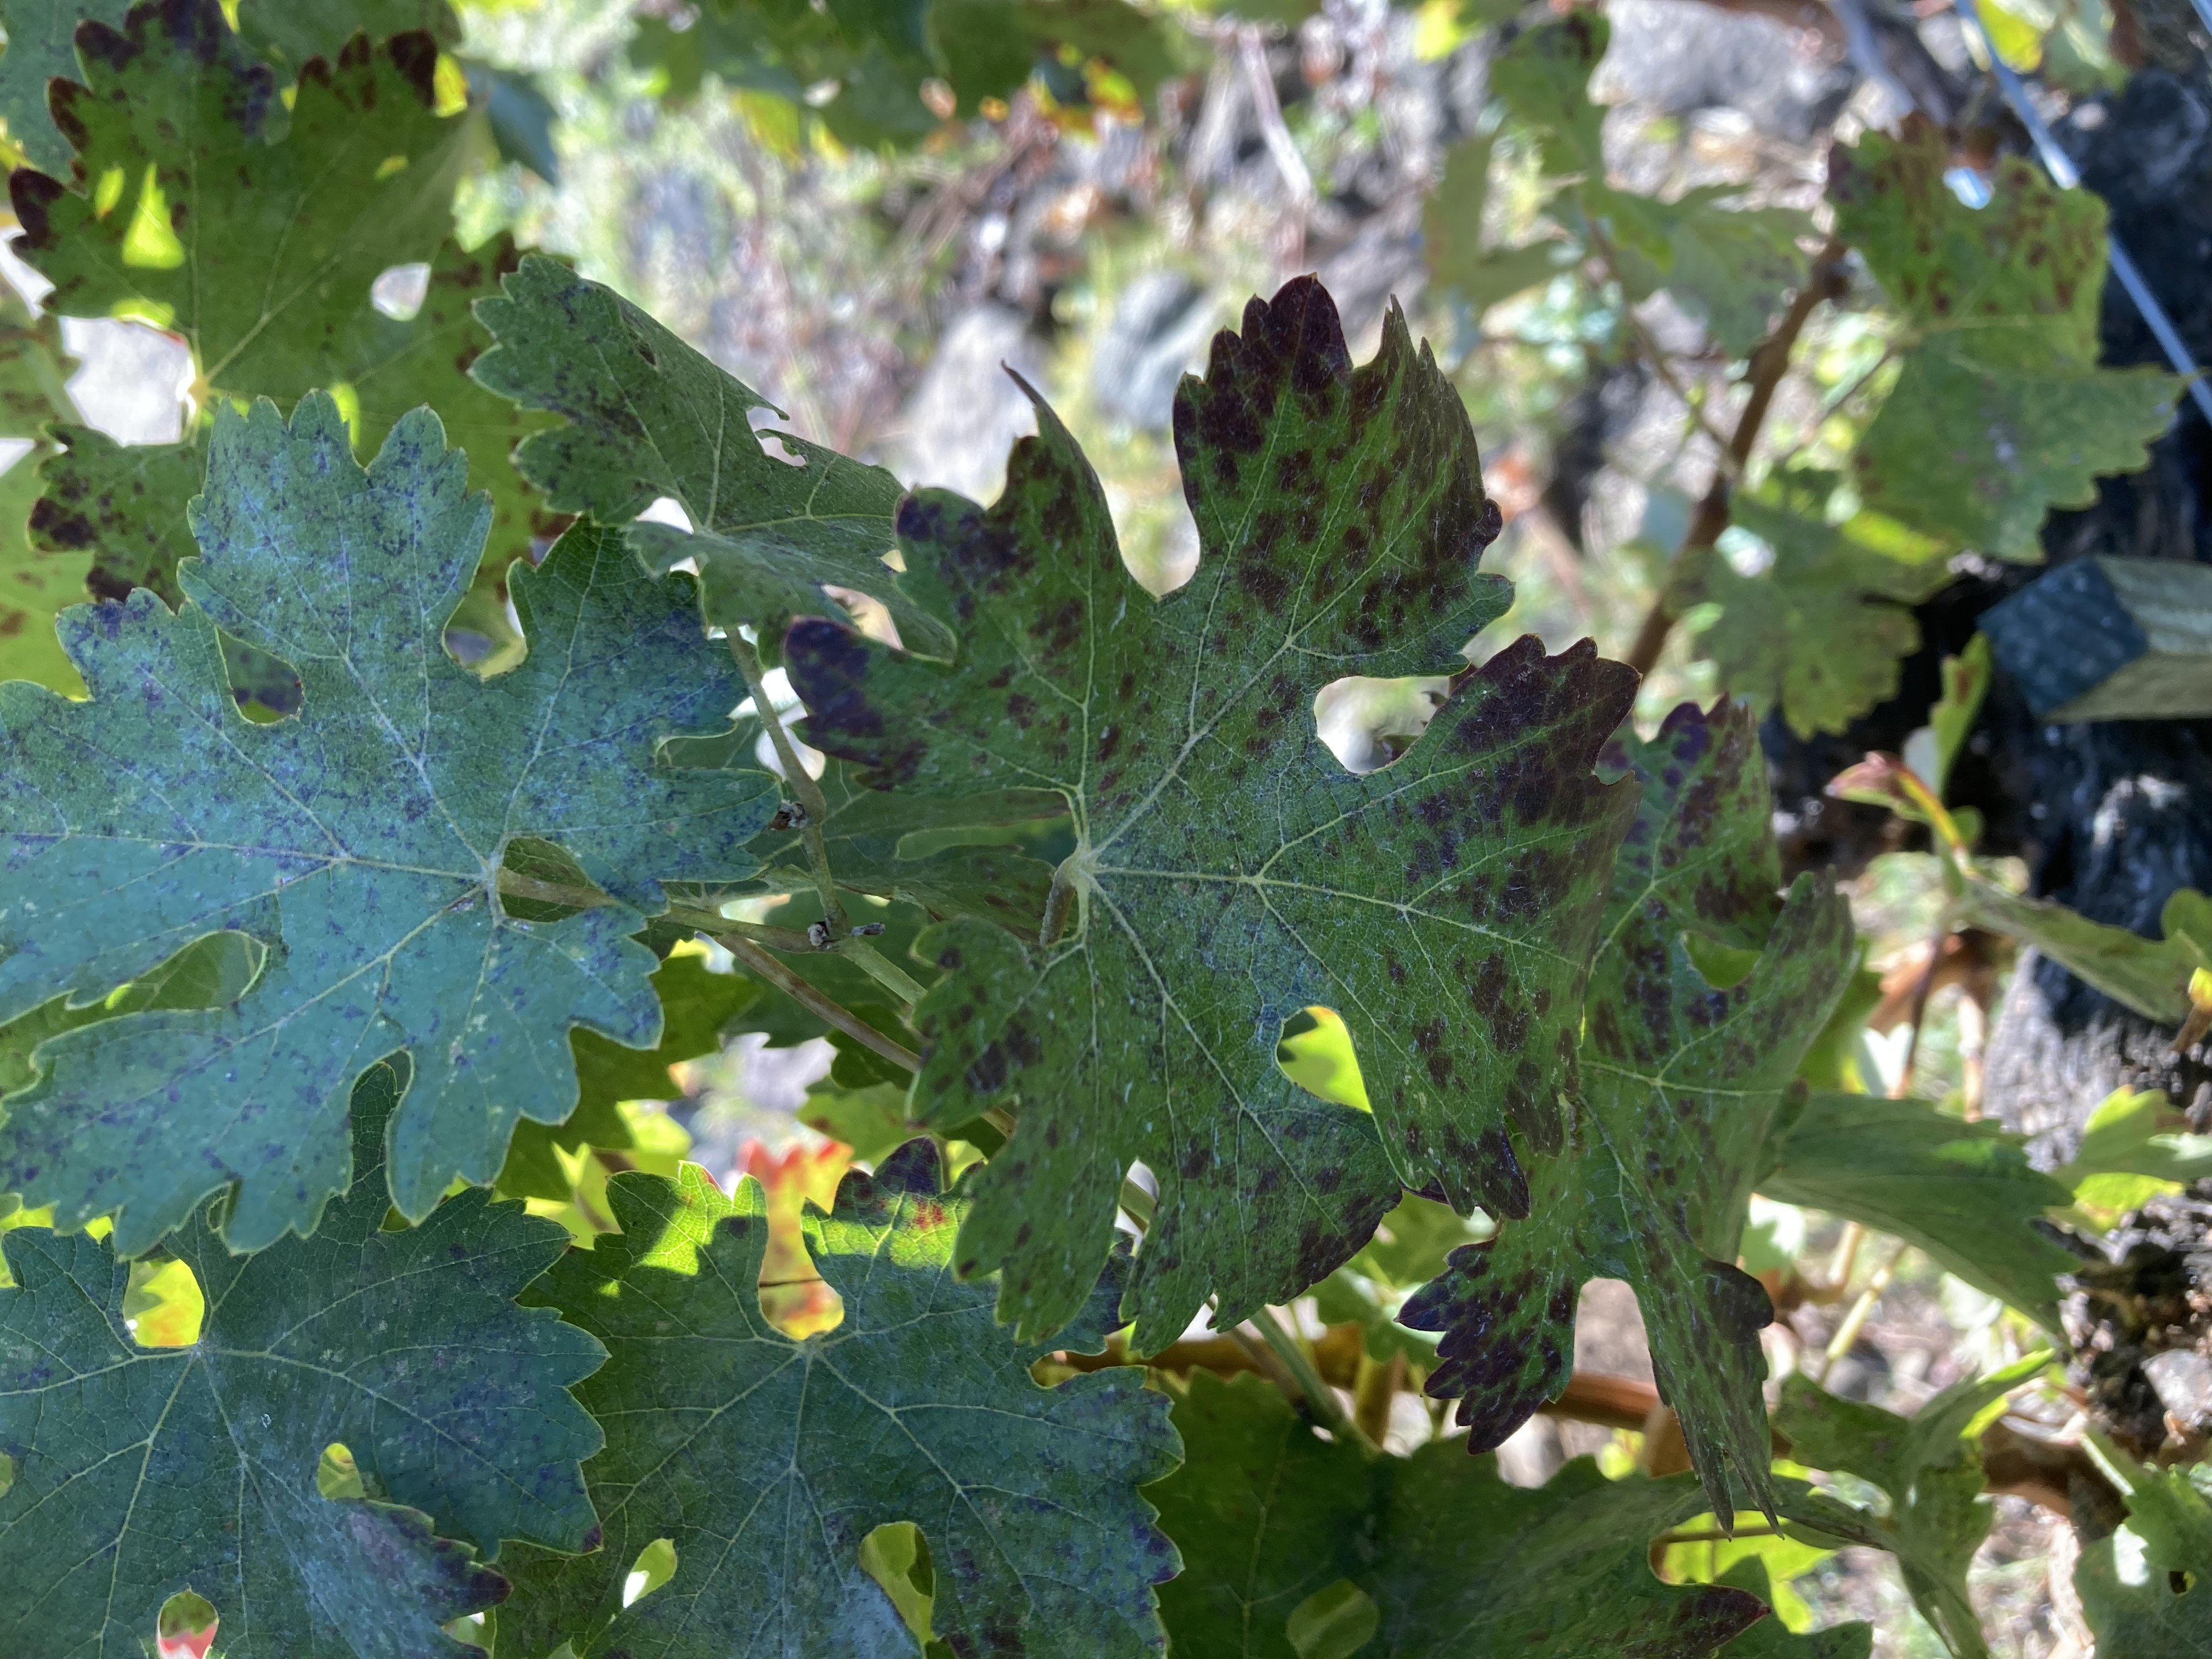
Label: Leafroll 3